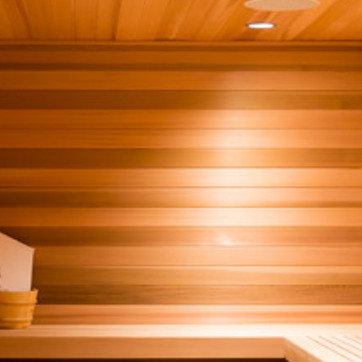
Material: wood